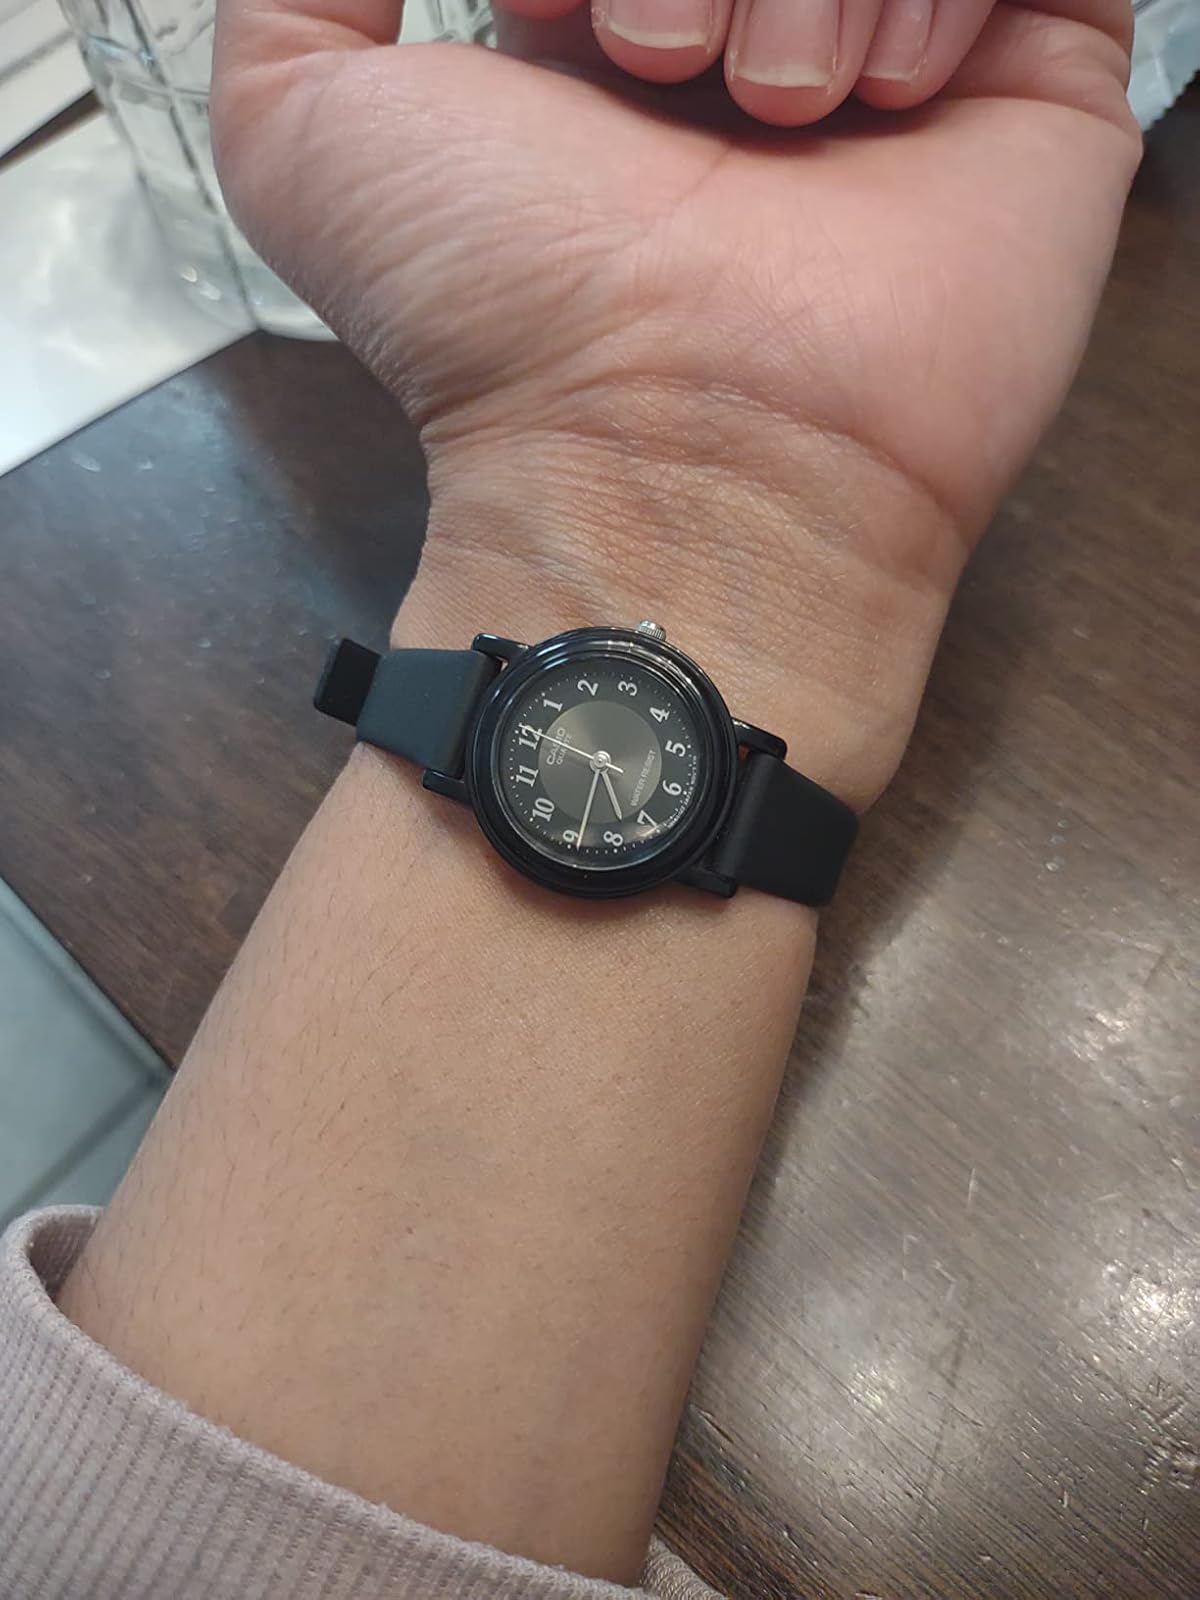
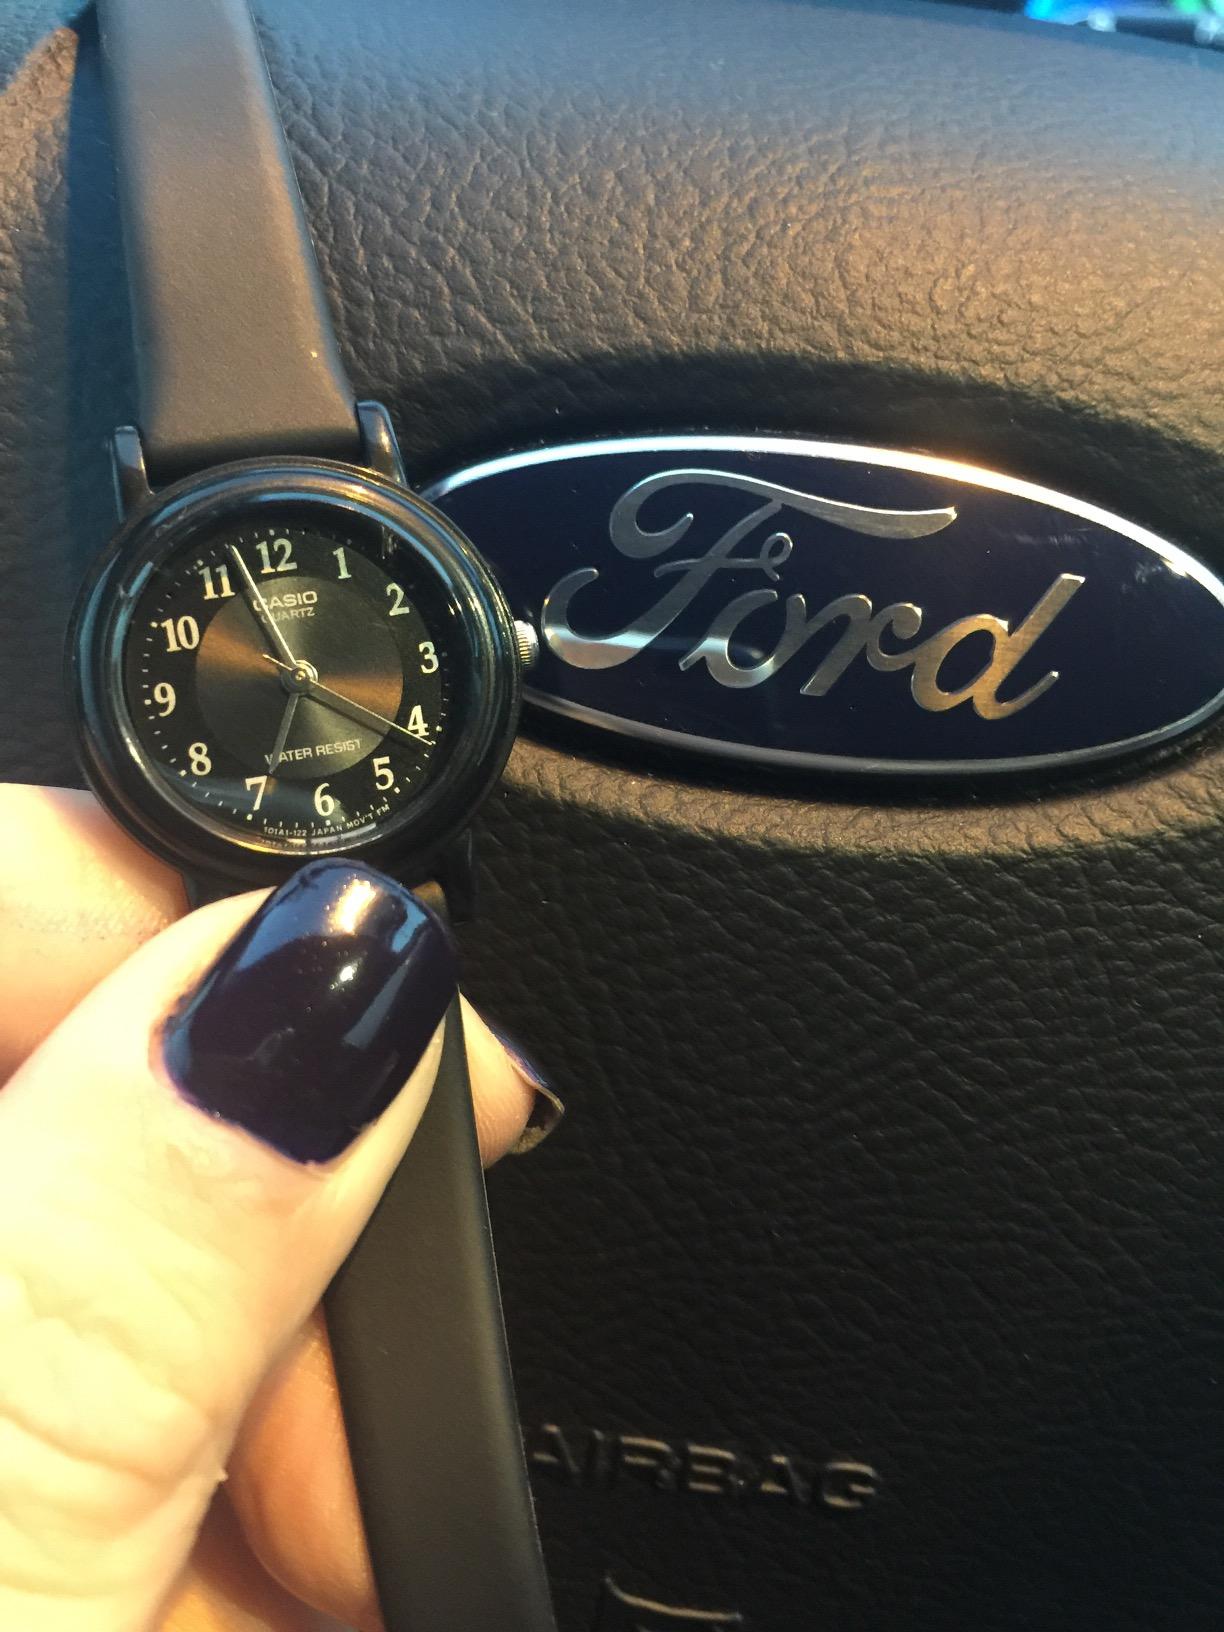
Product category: accessories_watch
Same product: yes